Lorenz Zuckermandel

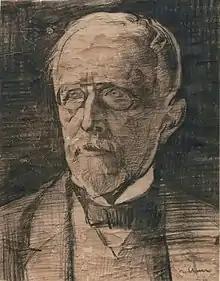
Charcoal drawing of Lorenz Zuckermandel by artist Mr. Hülsmann after a photograph of his later years

Lorenz Zuckermandel's translation of Émile Mâle's work "L'Art Religieux du XIIIe Siècle en France" was published in 1907.